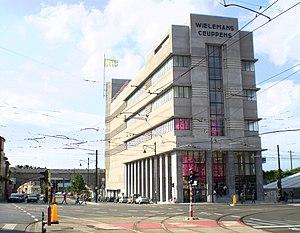
Le Wiels, centre d'art contemporain à Bruxelles - Ancienne brasserie Wielemans-Ceuppens construite par l'architecte Adrien Blomme This is a photo of a monument in Brussels, number: 2322-0017/0